Kent State University

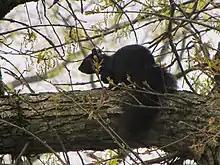
A black squirrel on the Kent Campus

Within the Kent State University system, the main campus is officially referred to as the "Kent Campus". The Kent Campus is a landscaped suburban environment in the Greater Akron area. It covers approximately , which house over 100 buildings, gardens, bike trails, and open greenery. There are also thousands of additional acres of bogs, marshes, and wildlife refuges adjacent to or near the campus.